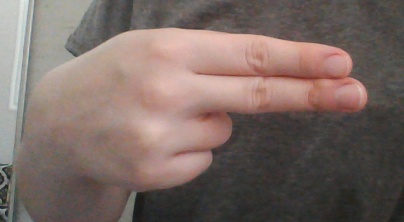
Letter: ain